Paul Schultz Martin

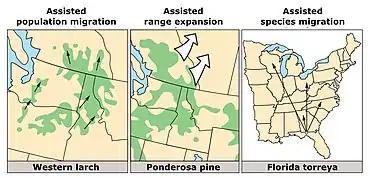
In 2014 researchers in the U.S. Forest Service suggested three types of assisted migration. Florida torreya was the tree listed for the type called assisted species migration.

Martin also championed the concept of Pleistocene rewilding in which megafauna of the Pleistocene epoch that vanished in North America during the Holocene extinction could be restored by establishing breeding populations of close relatives from other continents. These could include large herbivores, such as llamas, camels, rhinoceros, and elephants, as well as lost carnivores that still reside in Africa: lions and cheetahs. To restore the megafaunal browsing function lost in North America when its mastodons and mammoths went extinct, "Bring Back the Elephants" was the title of a 1999 advocacy essay that he (with coauthor David A. Burney) published in "Wild Earth" magazine.